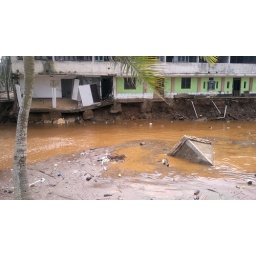
That's some kind of house or building in the foreground